Claw machine

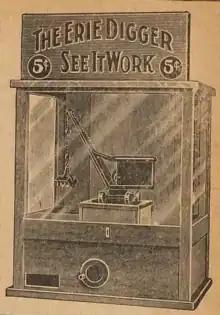
Illustration of an Erie Digger in a 1927 issue of "The Billboard"

A claw machine is a type of arcade game. Modern claw machines are upright cabinets with glass boxes that are lit from the inside and have a joystick-controlled claw at the top, which is coin-operated and positioned over a pile of prizes, dropped into the pile, and picked up to unload the prize or lack thereof into a chute. They typically contain stuffed toys or other cheap prizes, and sometimes contain more expensive items like electronic devices and fashion accessories. Claw machines are also known as skill cranes, claw cranes, crane games, teddy pickers, and are known as UFO catchers in Japan due to the claws' resemblance to UFOs.